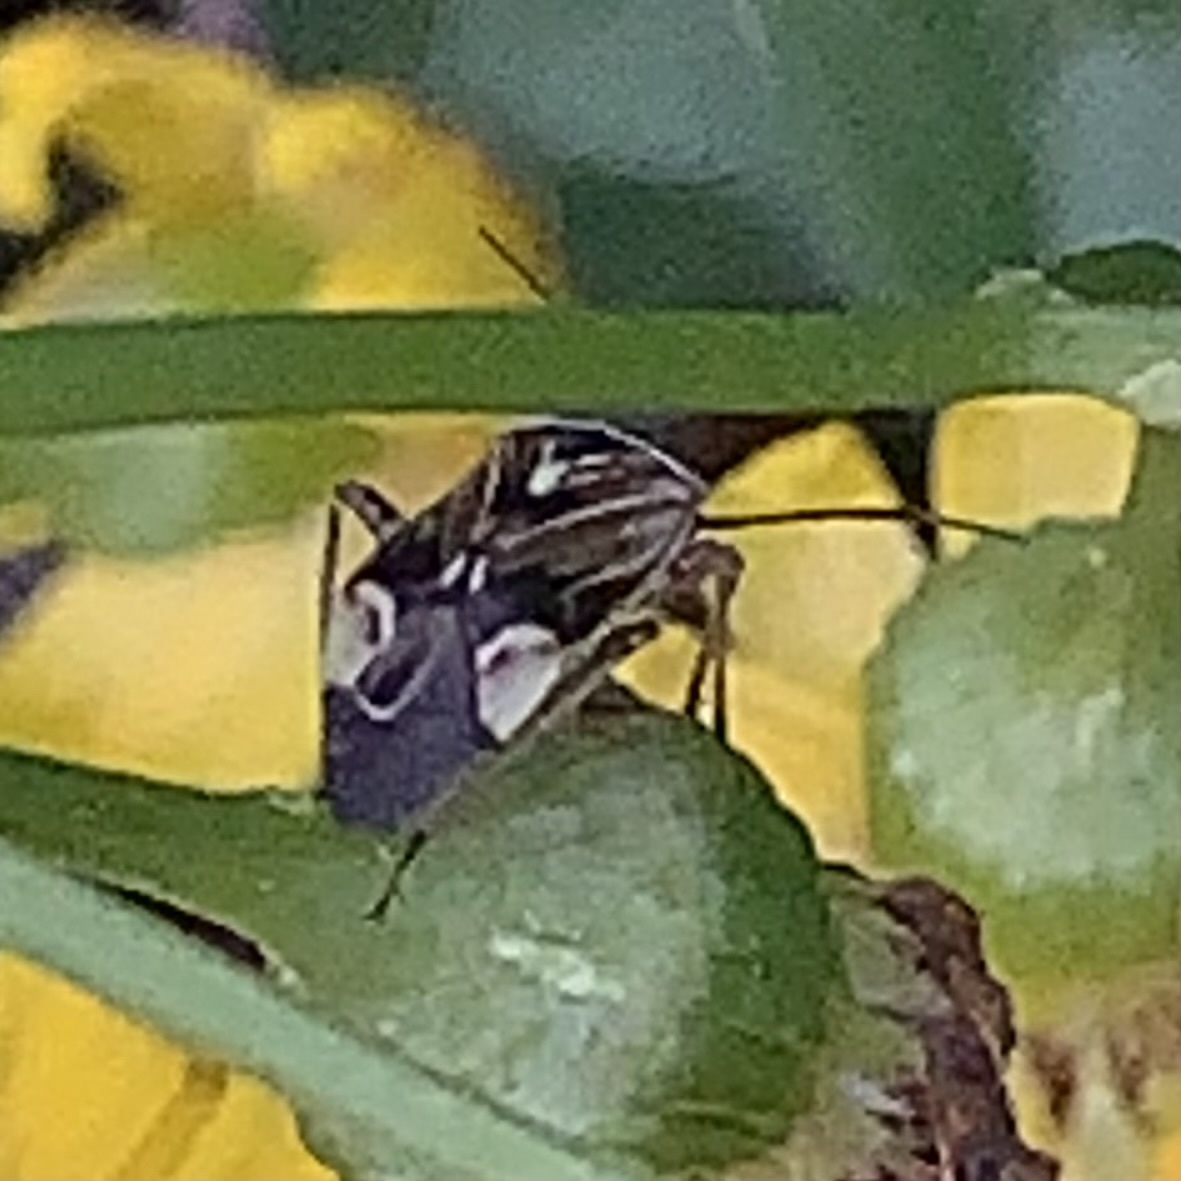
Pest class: lygus_bug